Charles Chamberland

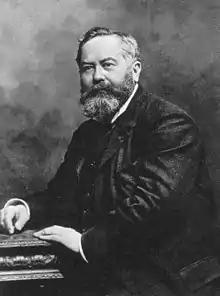

Charles Edouard Chamberland (12 March 1851 – 2 May 1908) was a French microbiologist from Chilly-le-Vignoble in the department of Jura who worked with Louis Pasteur. Chamberland was present at Pouilly-le-Fort when the efficacy of the anthrax vaccine, which he had made with Emile Roux, was validated. Following this success, Chamberland was put in charge of mass-producing the anthrax vaccine.